Ringstabekk

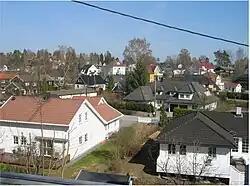
Housing at Ringstabekk.

Most of the development of Ringstabekk as a district took place at Ringstabekkjordet ('The Ringstabekk Field') northeast of the farm. Buildings rose in conjunction with the Bærum Line, which passed through the area. A light rail station named Ringstabekk was opened on 1 July 1924. It was added to the Oslo Metro system in 1942. It was closed on 1 July 2006, reopened as a light rail station on 20 August 2007 but then closed again on 26 February 2009. The station was subsequently demolished, and has since been replaced by New Ringstabekk station, located slightly further east. Western parts of the Ringstabekk district was served by the station Egne hjem, but this station was demolished as well.